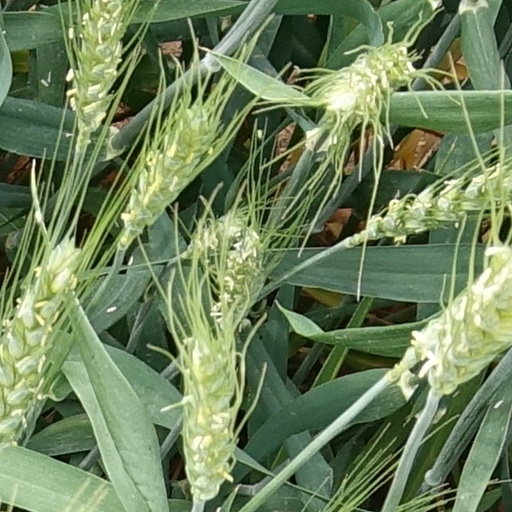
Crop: wheat